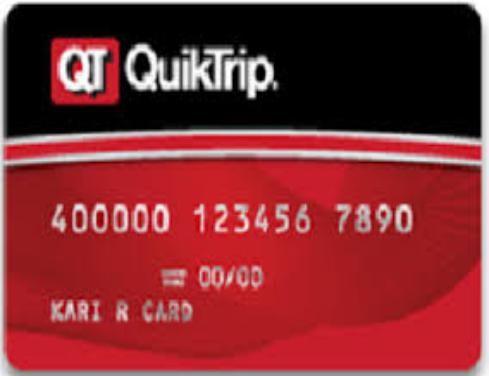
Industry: Others